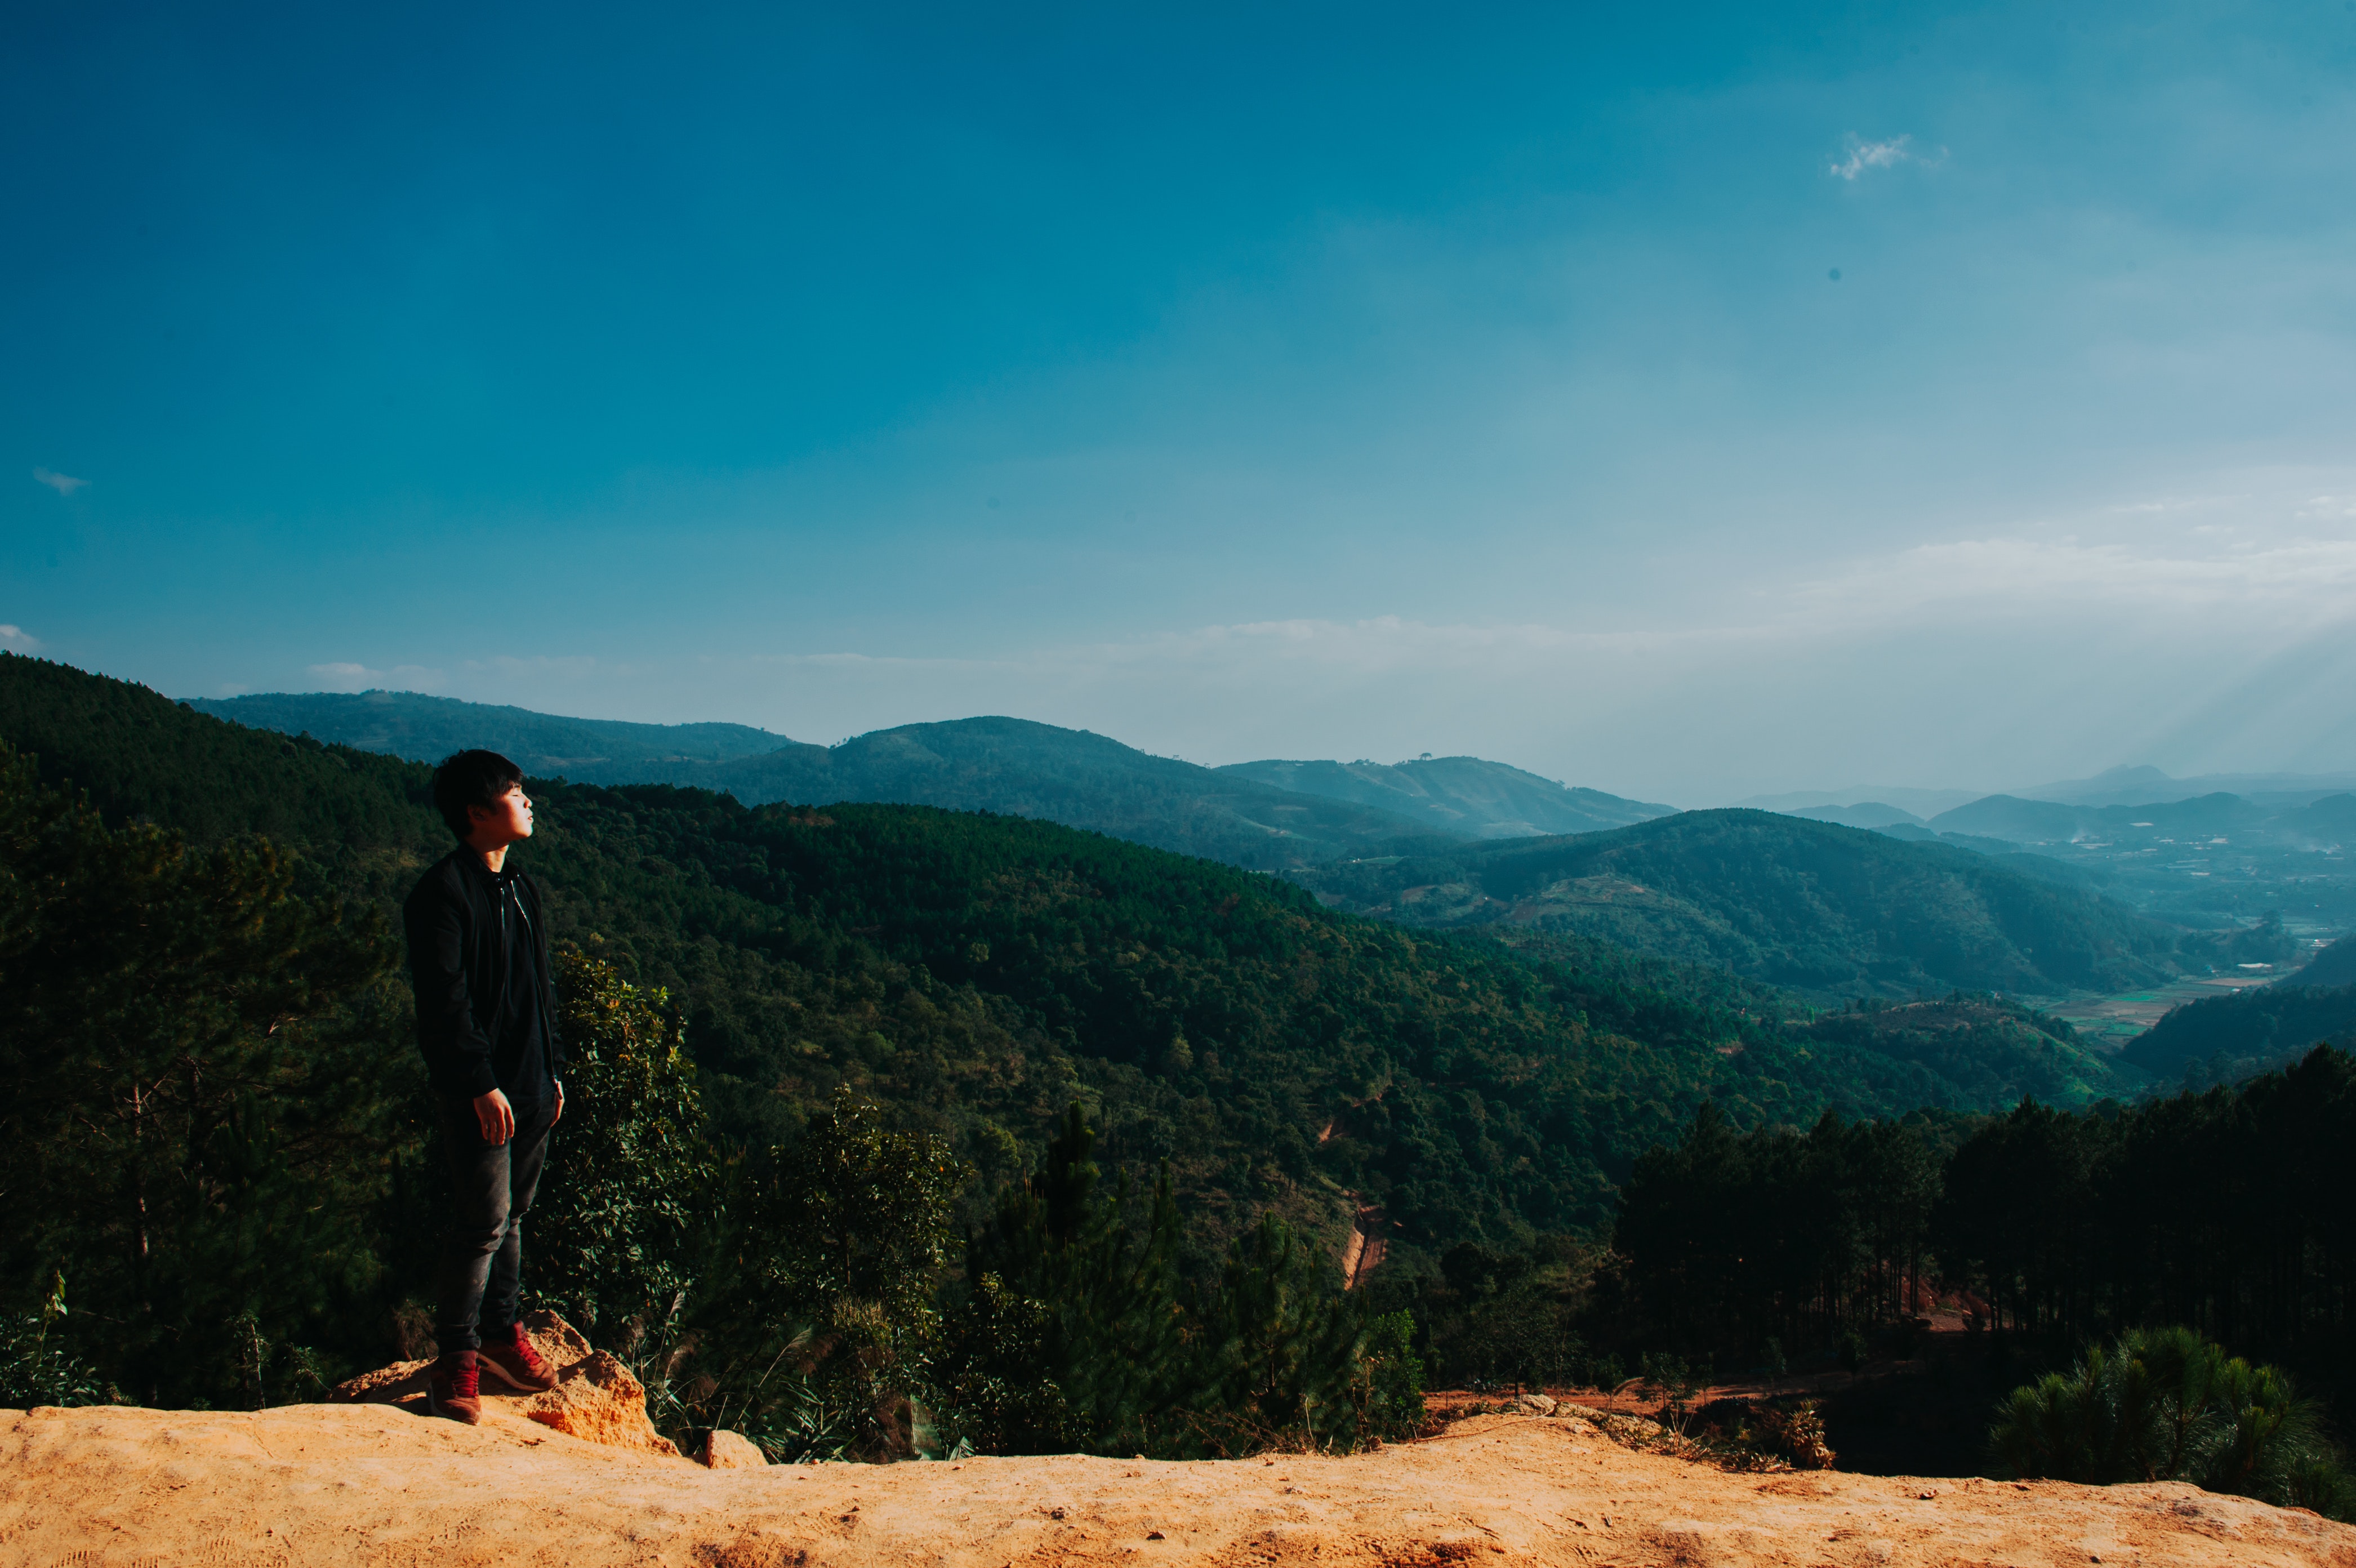
mountainous landforms, mountain, sky, wilderness, hill station, ridge, hill, mountain range, highland, tree, cloud, landscape, summit, horizon, fell, national park, valley, terrain, recreation, forest, adventure, tourism